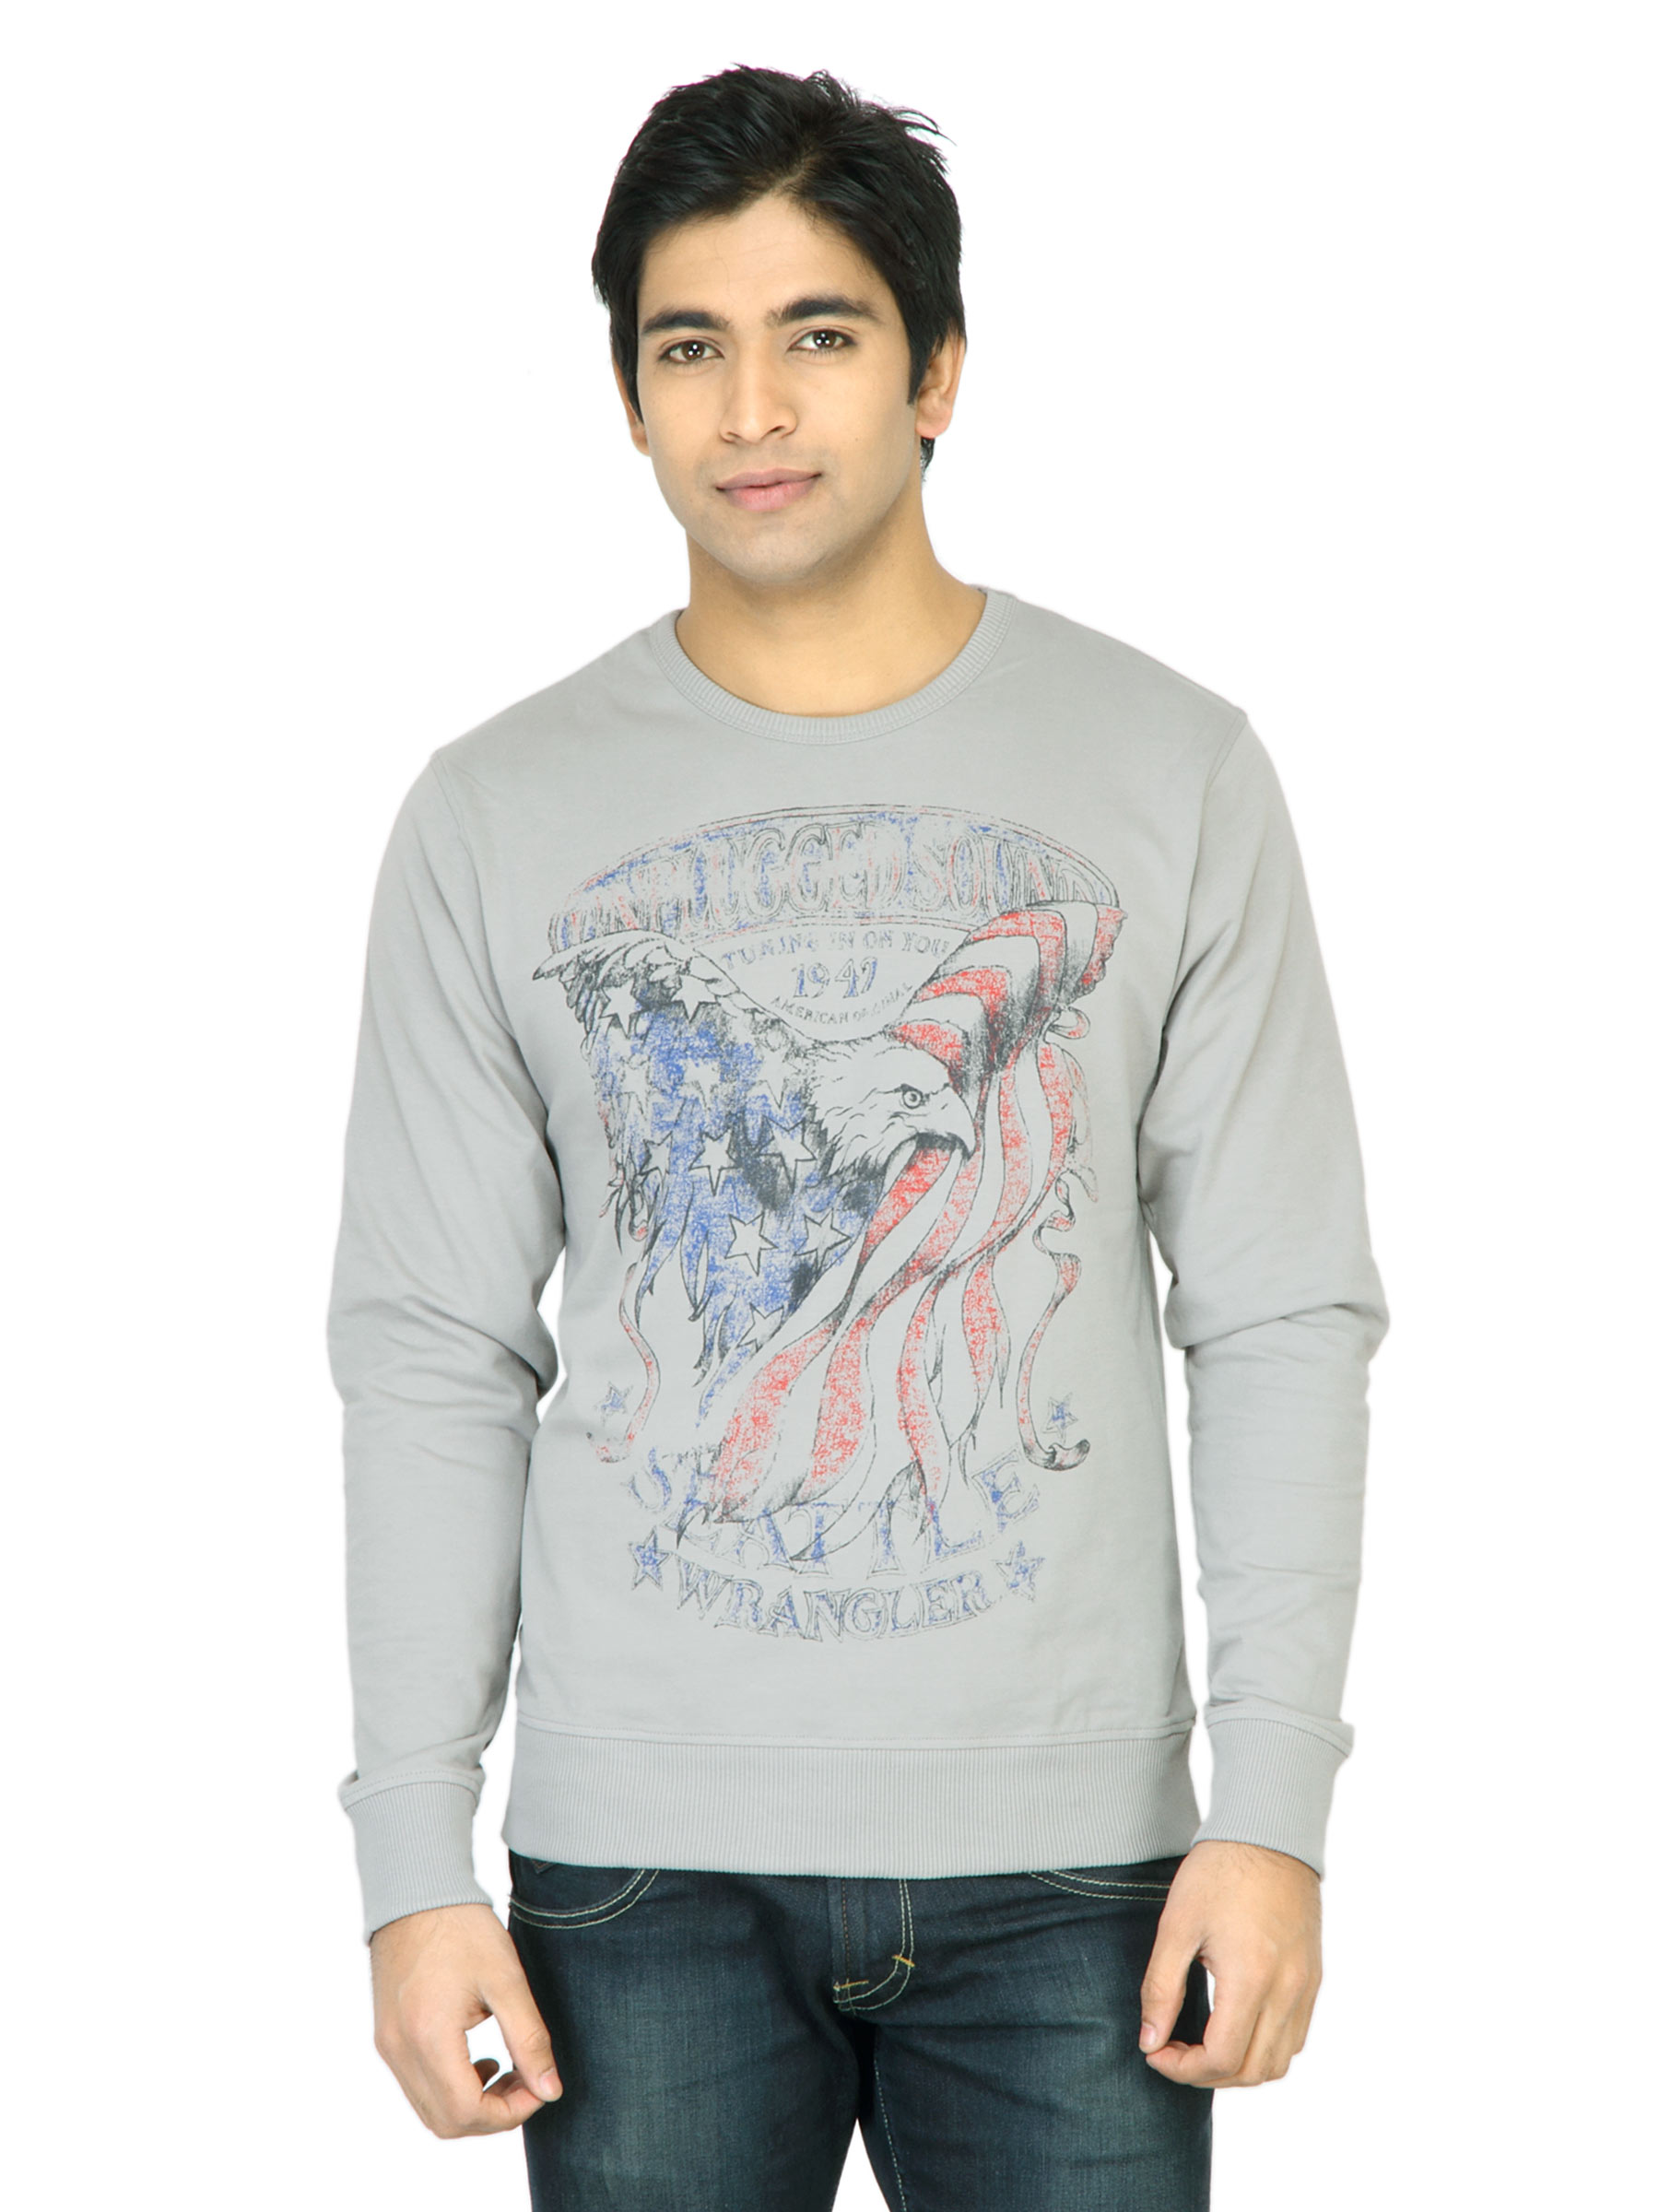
Wrangler Men Falcon Grey T-shirt
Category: Apparel / Topwear / Tshirts
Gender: Men
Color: Grey
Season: Fall 2011
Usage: Casual